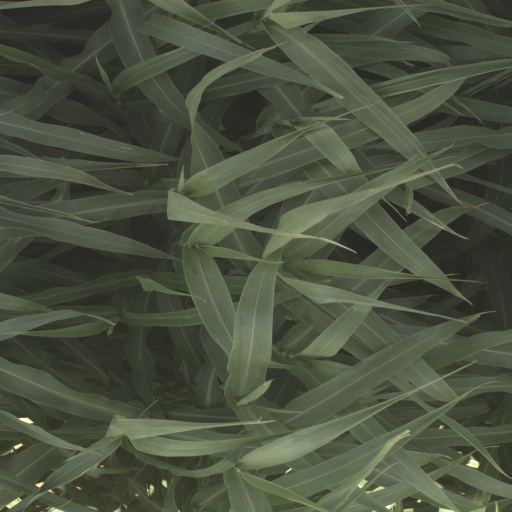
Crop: sorghum